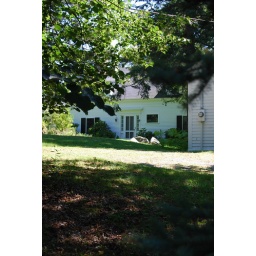
like door overhang, screen door, corner boards, lights around door